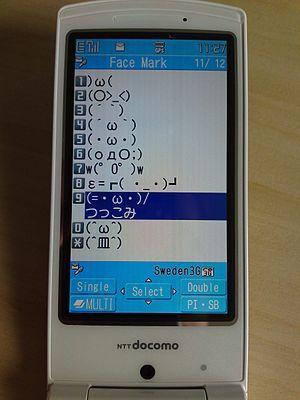
Une émoticône est une courte figuration symbolique d'une émotion, d'un état d'esprit, d'un ressenti, d'une ambiance ou d'une intensité, utilisée dans un discours écrit.